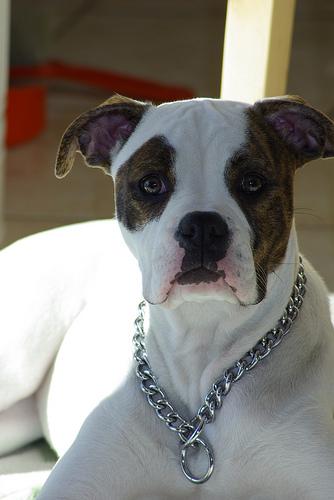
Breed: american bulldog